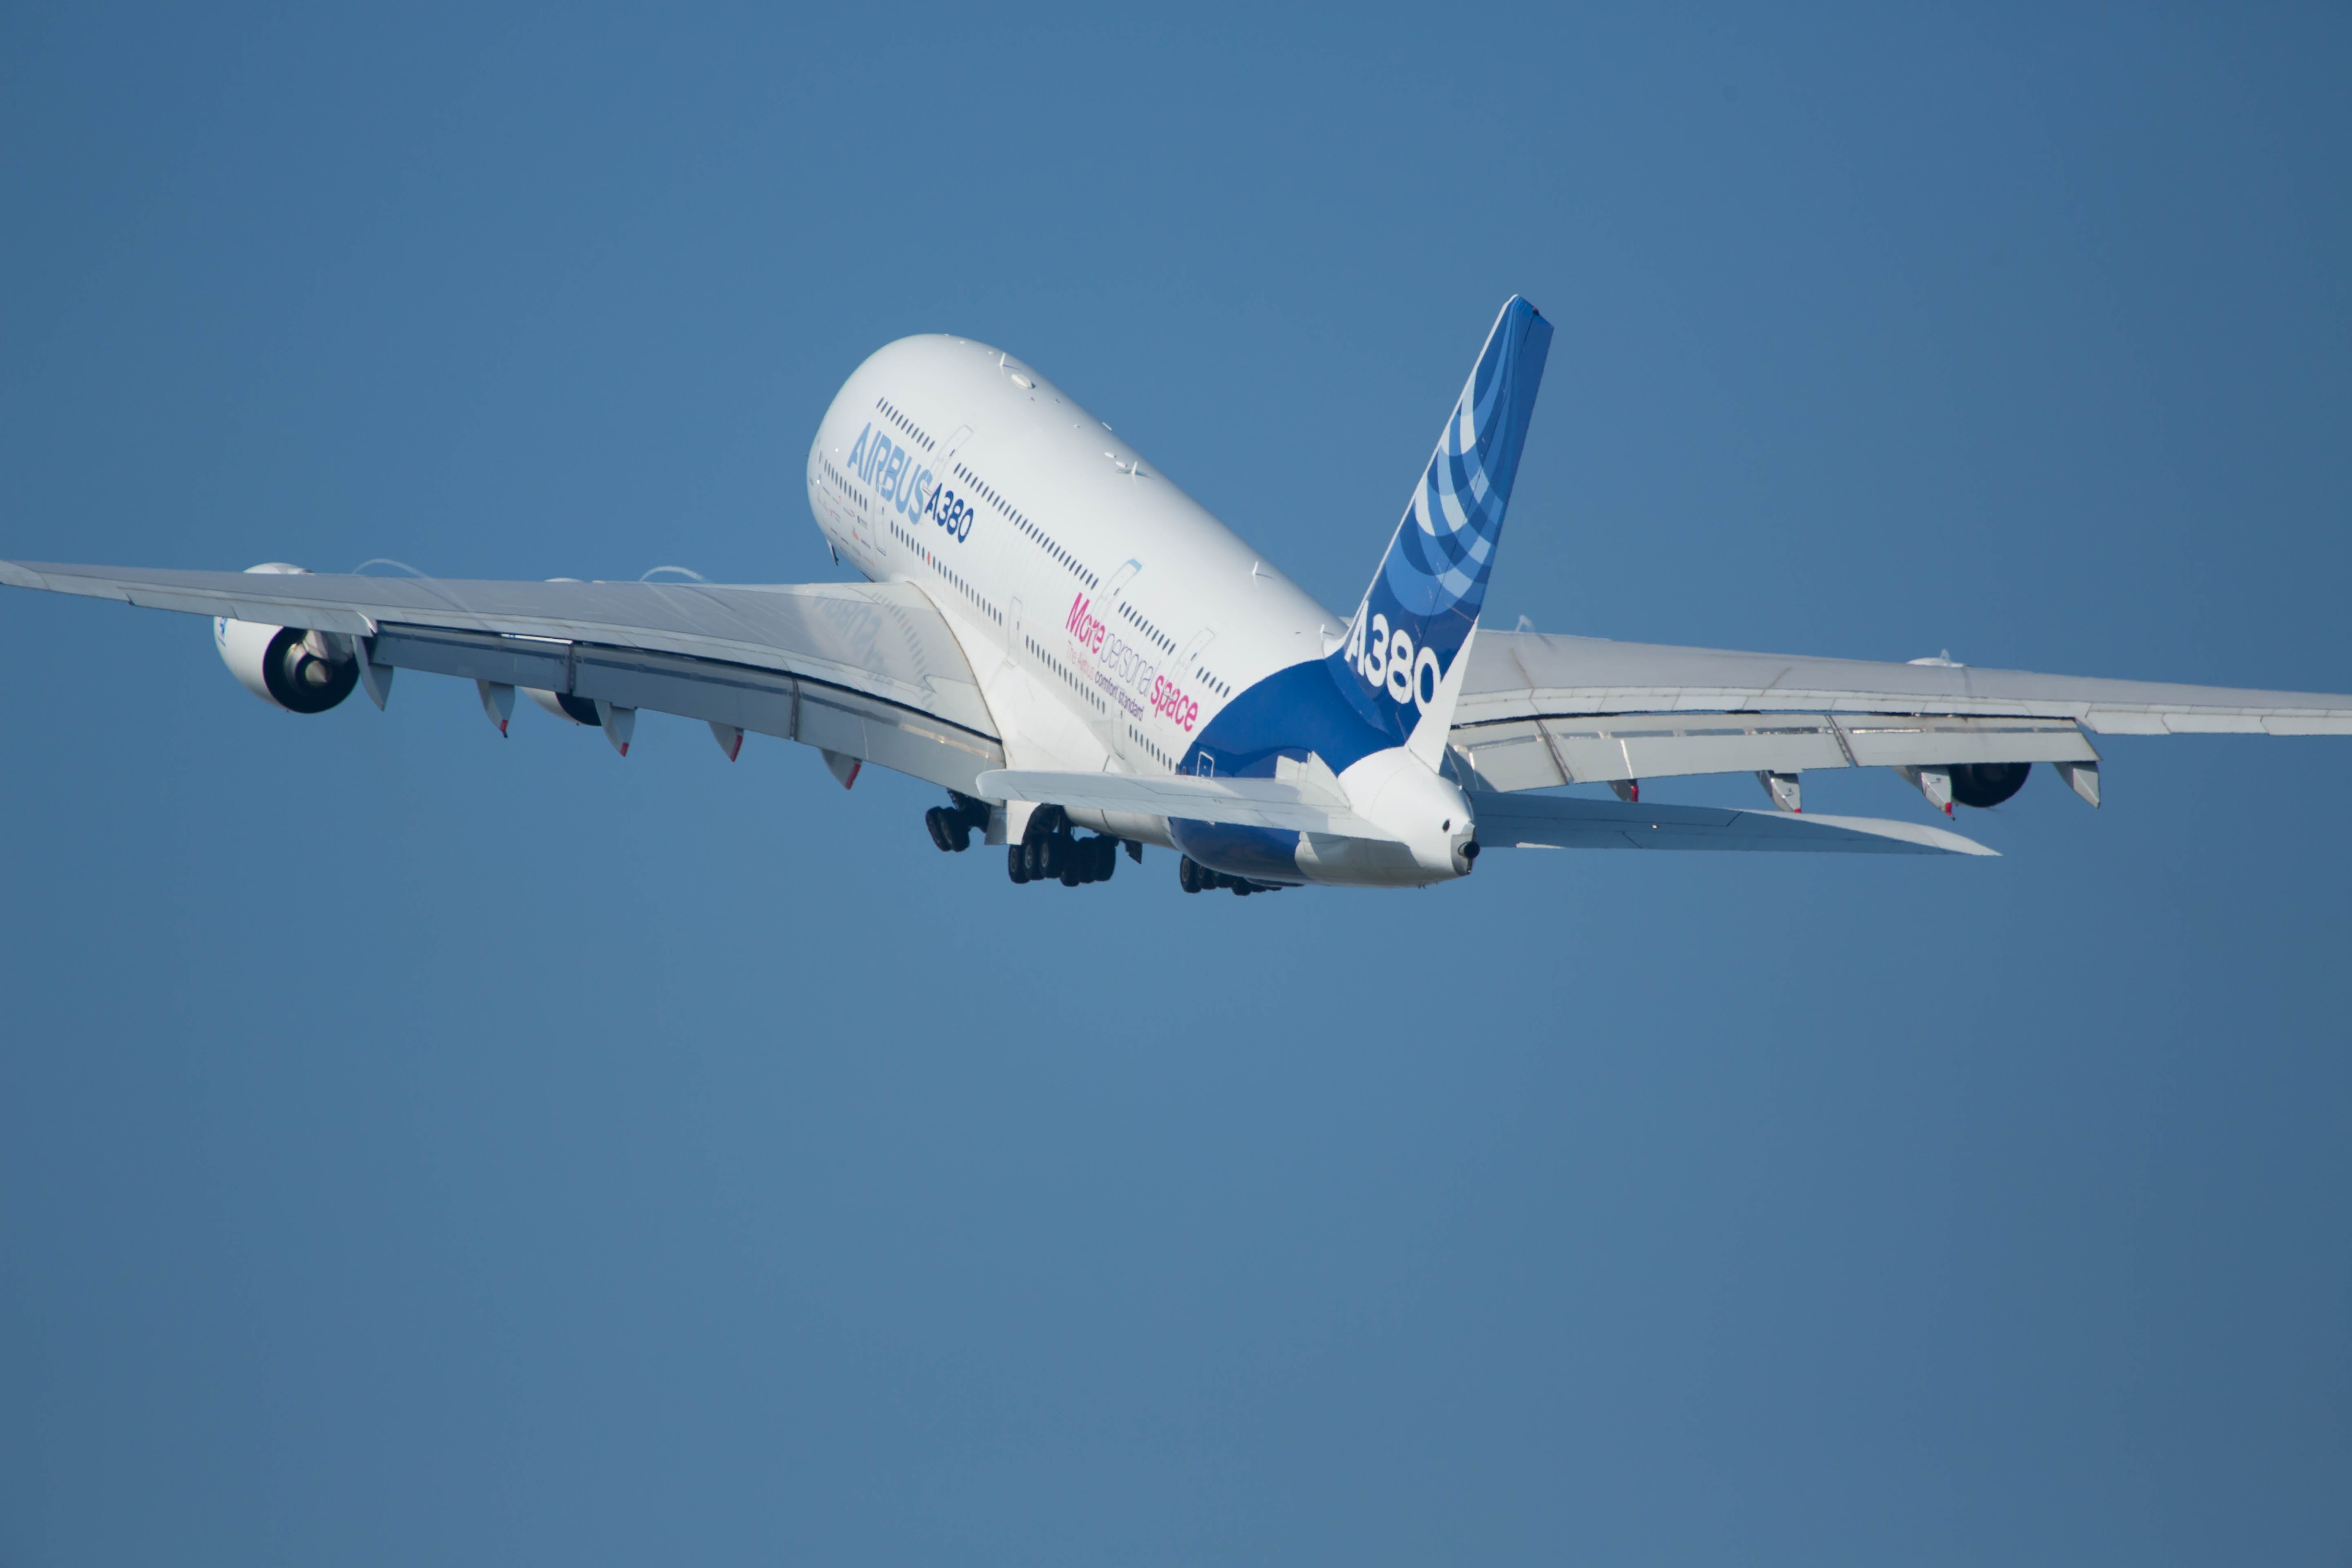
wing, airplane, aircraft, vehicle, airline, aviation, flight, airliner, switzerland, airbus, a380, boeing, takeoff, passenger aircraft, air show, jet aircraft, airbus a330, boeing 787 dreamliner, boeing 777, boeing 747, boeing 767, air14, air show air14, payerne, airbus a380, air travel, boeing 757, atmosphere of earth, wide body aircraft